Patrick Plisson

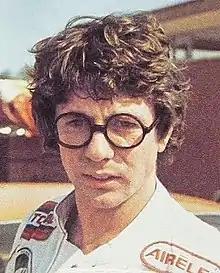
Patrick Plisson in 1978.

Patrick Plisson (born May 10, 1952 in Orléans) is a former Grand Prix motorcycle road racer from France. His best years were in 1978 and 1979 when he finished in third place in the 50cc world championship.